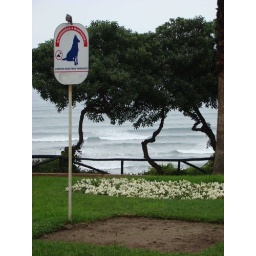
DSC01095 dog litter box in park, Lima